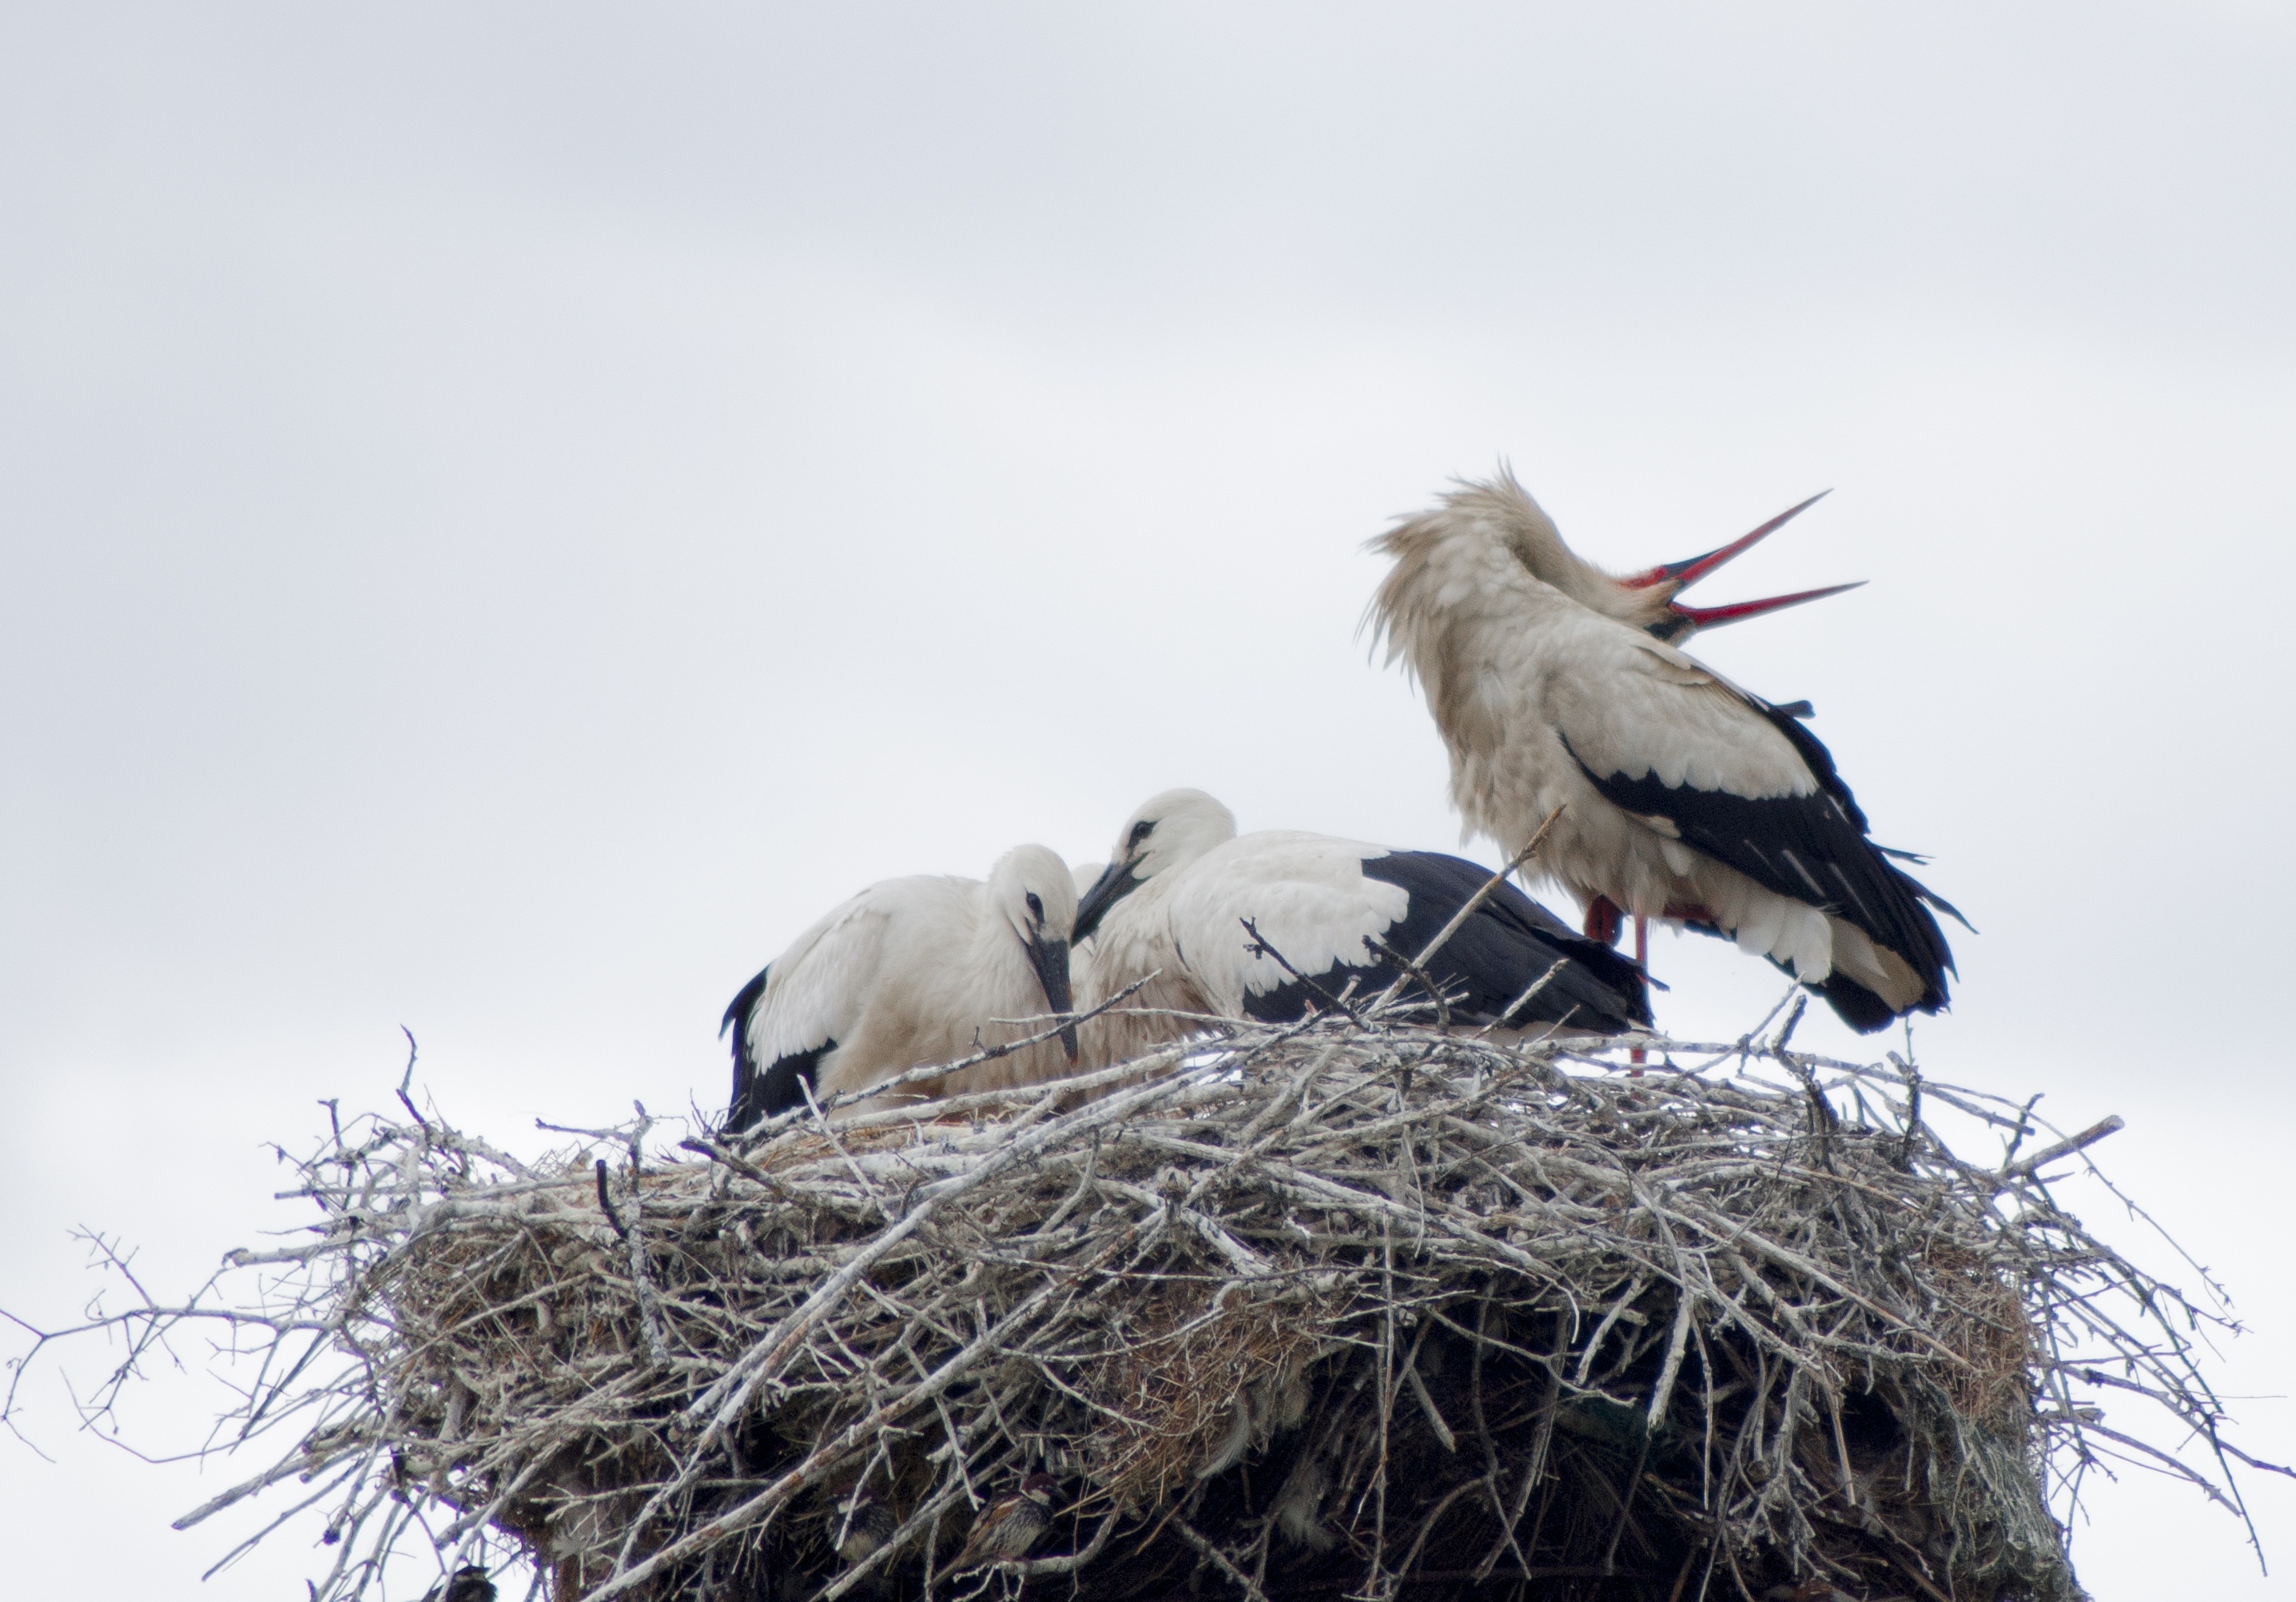
nature, branch, winter, bird, wing, peak, wildlife, beak, fauna, stork, birds, feathers, animals, vertebrate, nest, animal world, white stork, perching bird, ciconiiformes